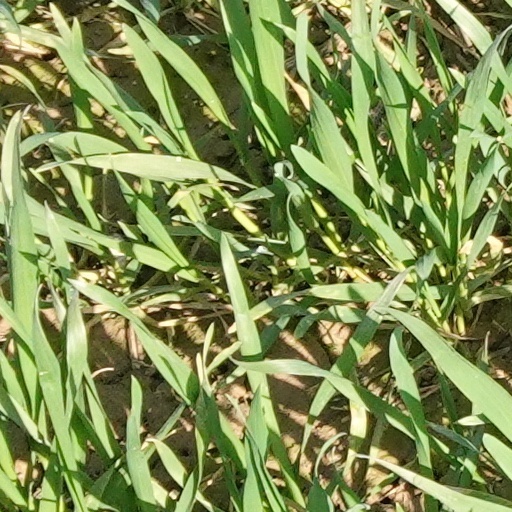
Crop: wheat